Bruce Seals

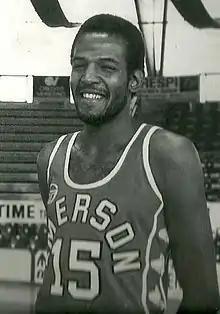
Seals with Varese in 1979–80.

Bruce A. Seals (June 18, 1953 – December 15, 2020) was an American basketball player in the American Basketball Association (ABA) and the National Basketball Association (NBA).